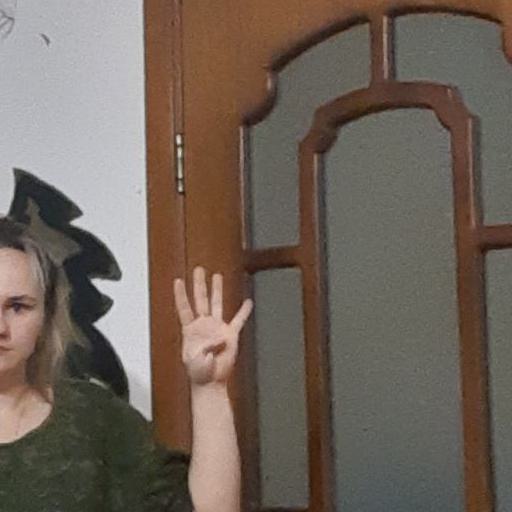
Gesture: four